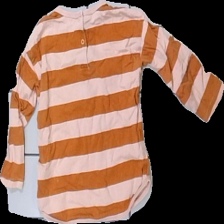
View: back
Type: Sweater
Category: Ladies
Brand: Lindex
Colors: Orange, Pink
Material: 100% cotton
Pattern: Striped
Cut: Regular, C-collar
Size: 86
Season: All
Price range: <50
Recommended usage: Recycle
Comment: slightly washed out